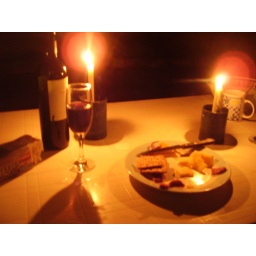
A bottle of malbec (in champaign flutes of course) by candlelight with a plate of cheese, salame, and crackers....